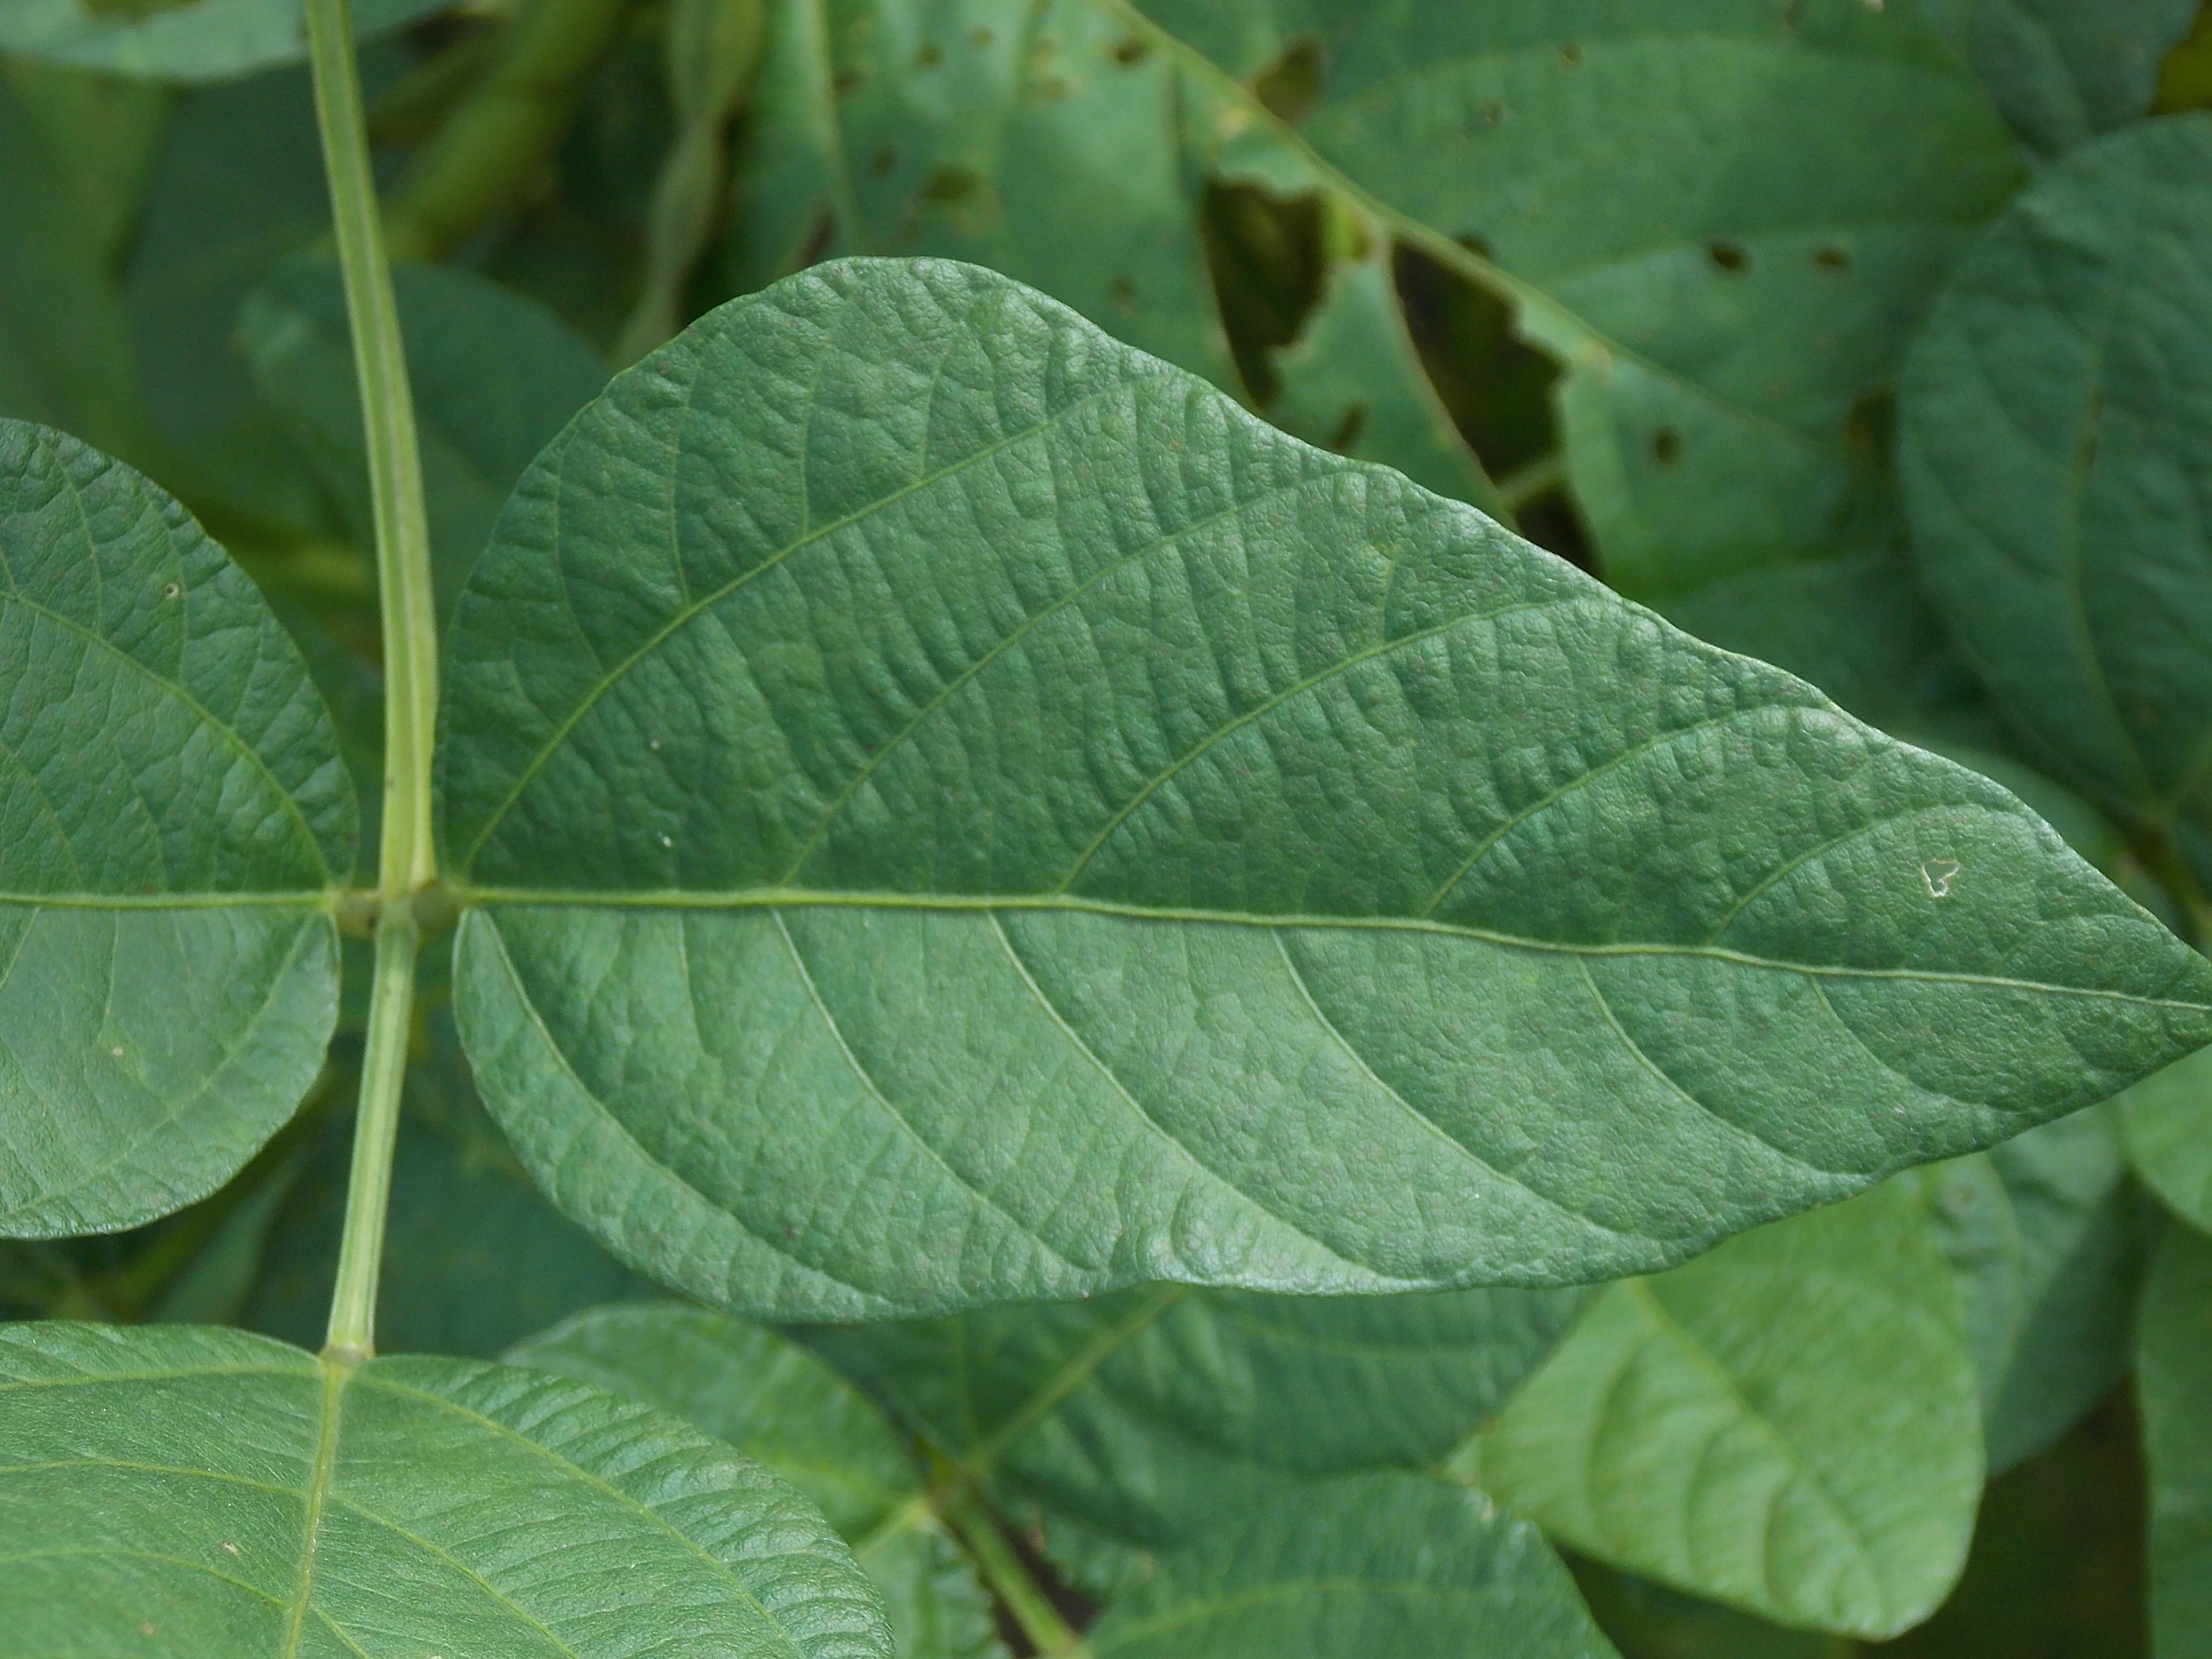
Label: Healthy